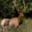
Label: deer